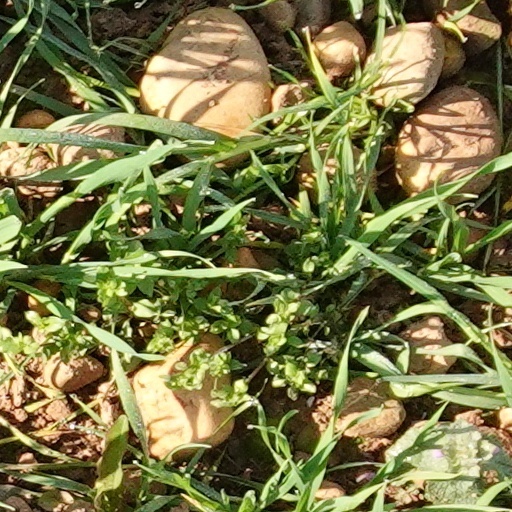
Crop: wheat